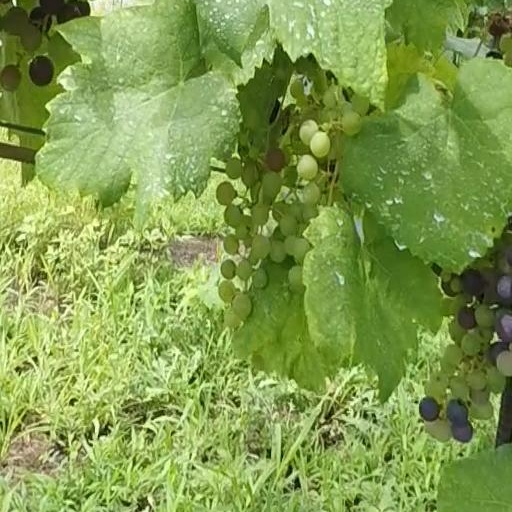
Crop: grape